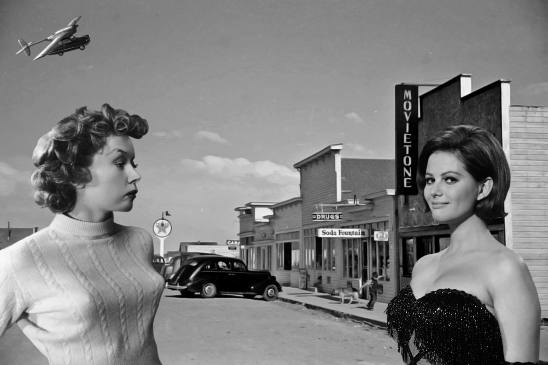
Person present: Yes